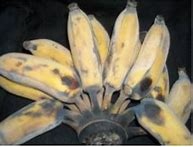
Label: banana